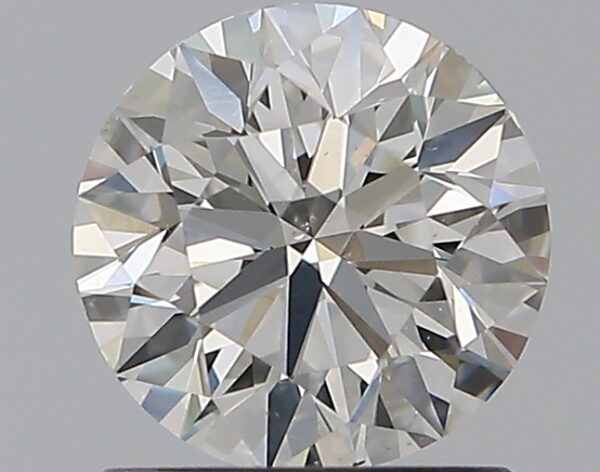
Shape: round
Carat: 1
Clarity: SI1
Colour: H
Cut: EX
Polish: EX
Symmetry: EX
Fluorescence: N
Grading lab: GIA
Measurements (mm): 6.34 x 6.39 x 3.99